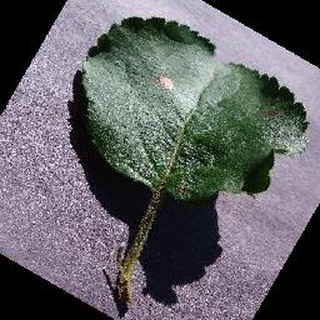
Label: apple_black_rot